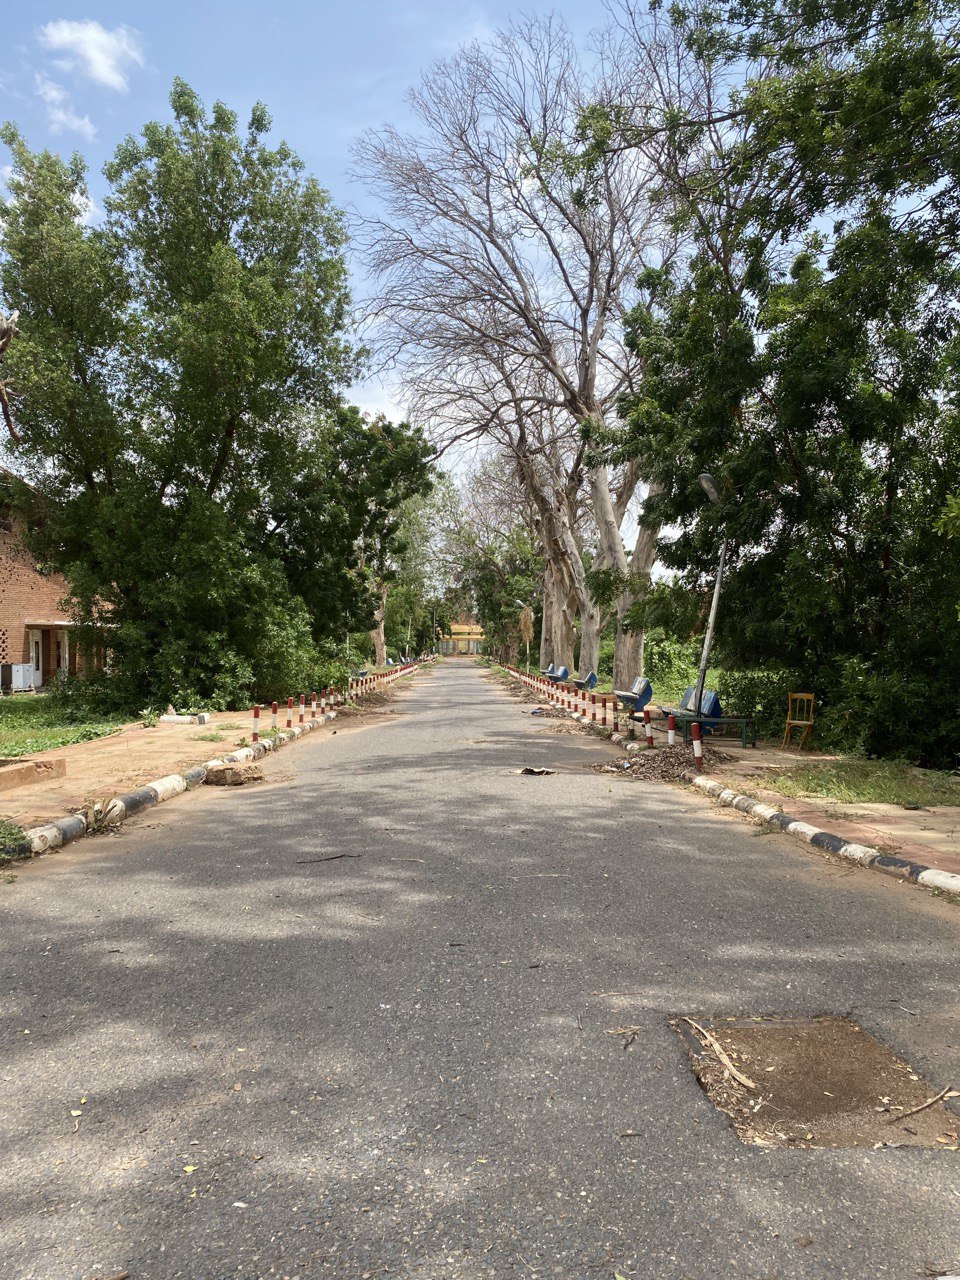
الوصف بالفصحى: الطريق الرئيسي لجامعة الخرطوم محاط بالأشجار
الوصف بالعامية السودانية: شارع المين جامعة الخرطوم، ممر طويل مسفلت وأشجار على الجانبين
التصنيف: Public Spaces & Infrastructure
التصنيف الفرعي: Public streets